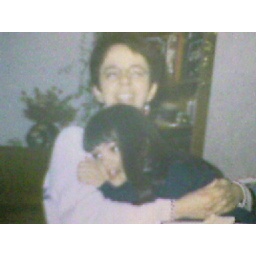
Rest in peace lil one!!! she has the pink cloud but mines the blu e one next door!!!! miss you!